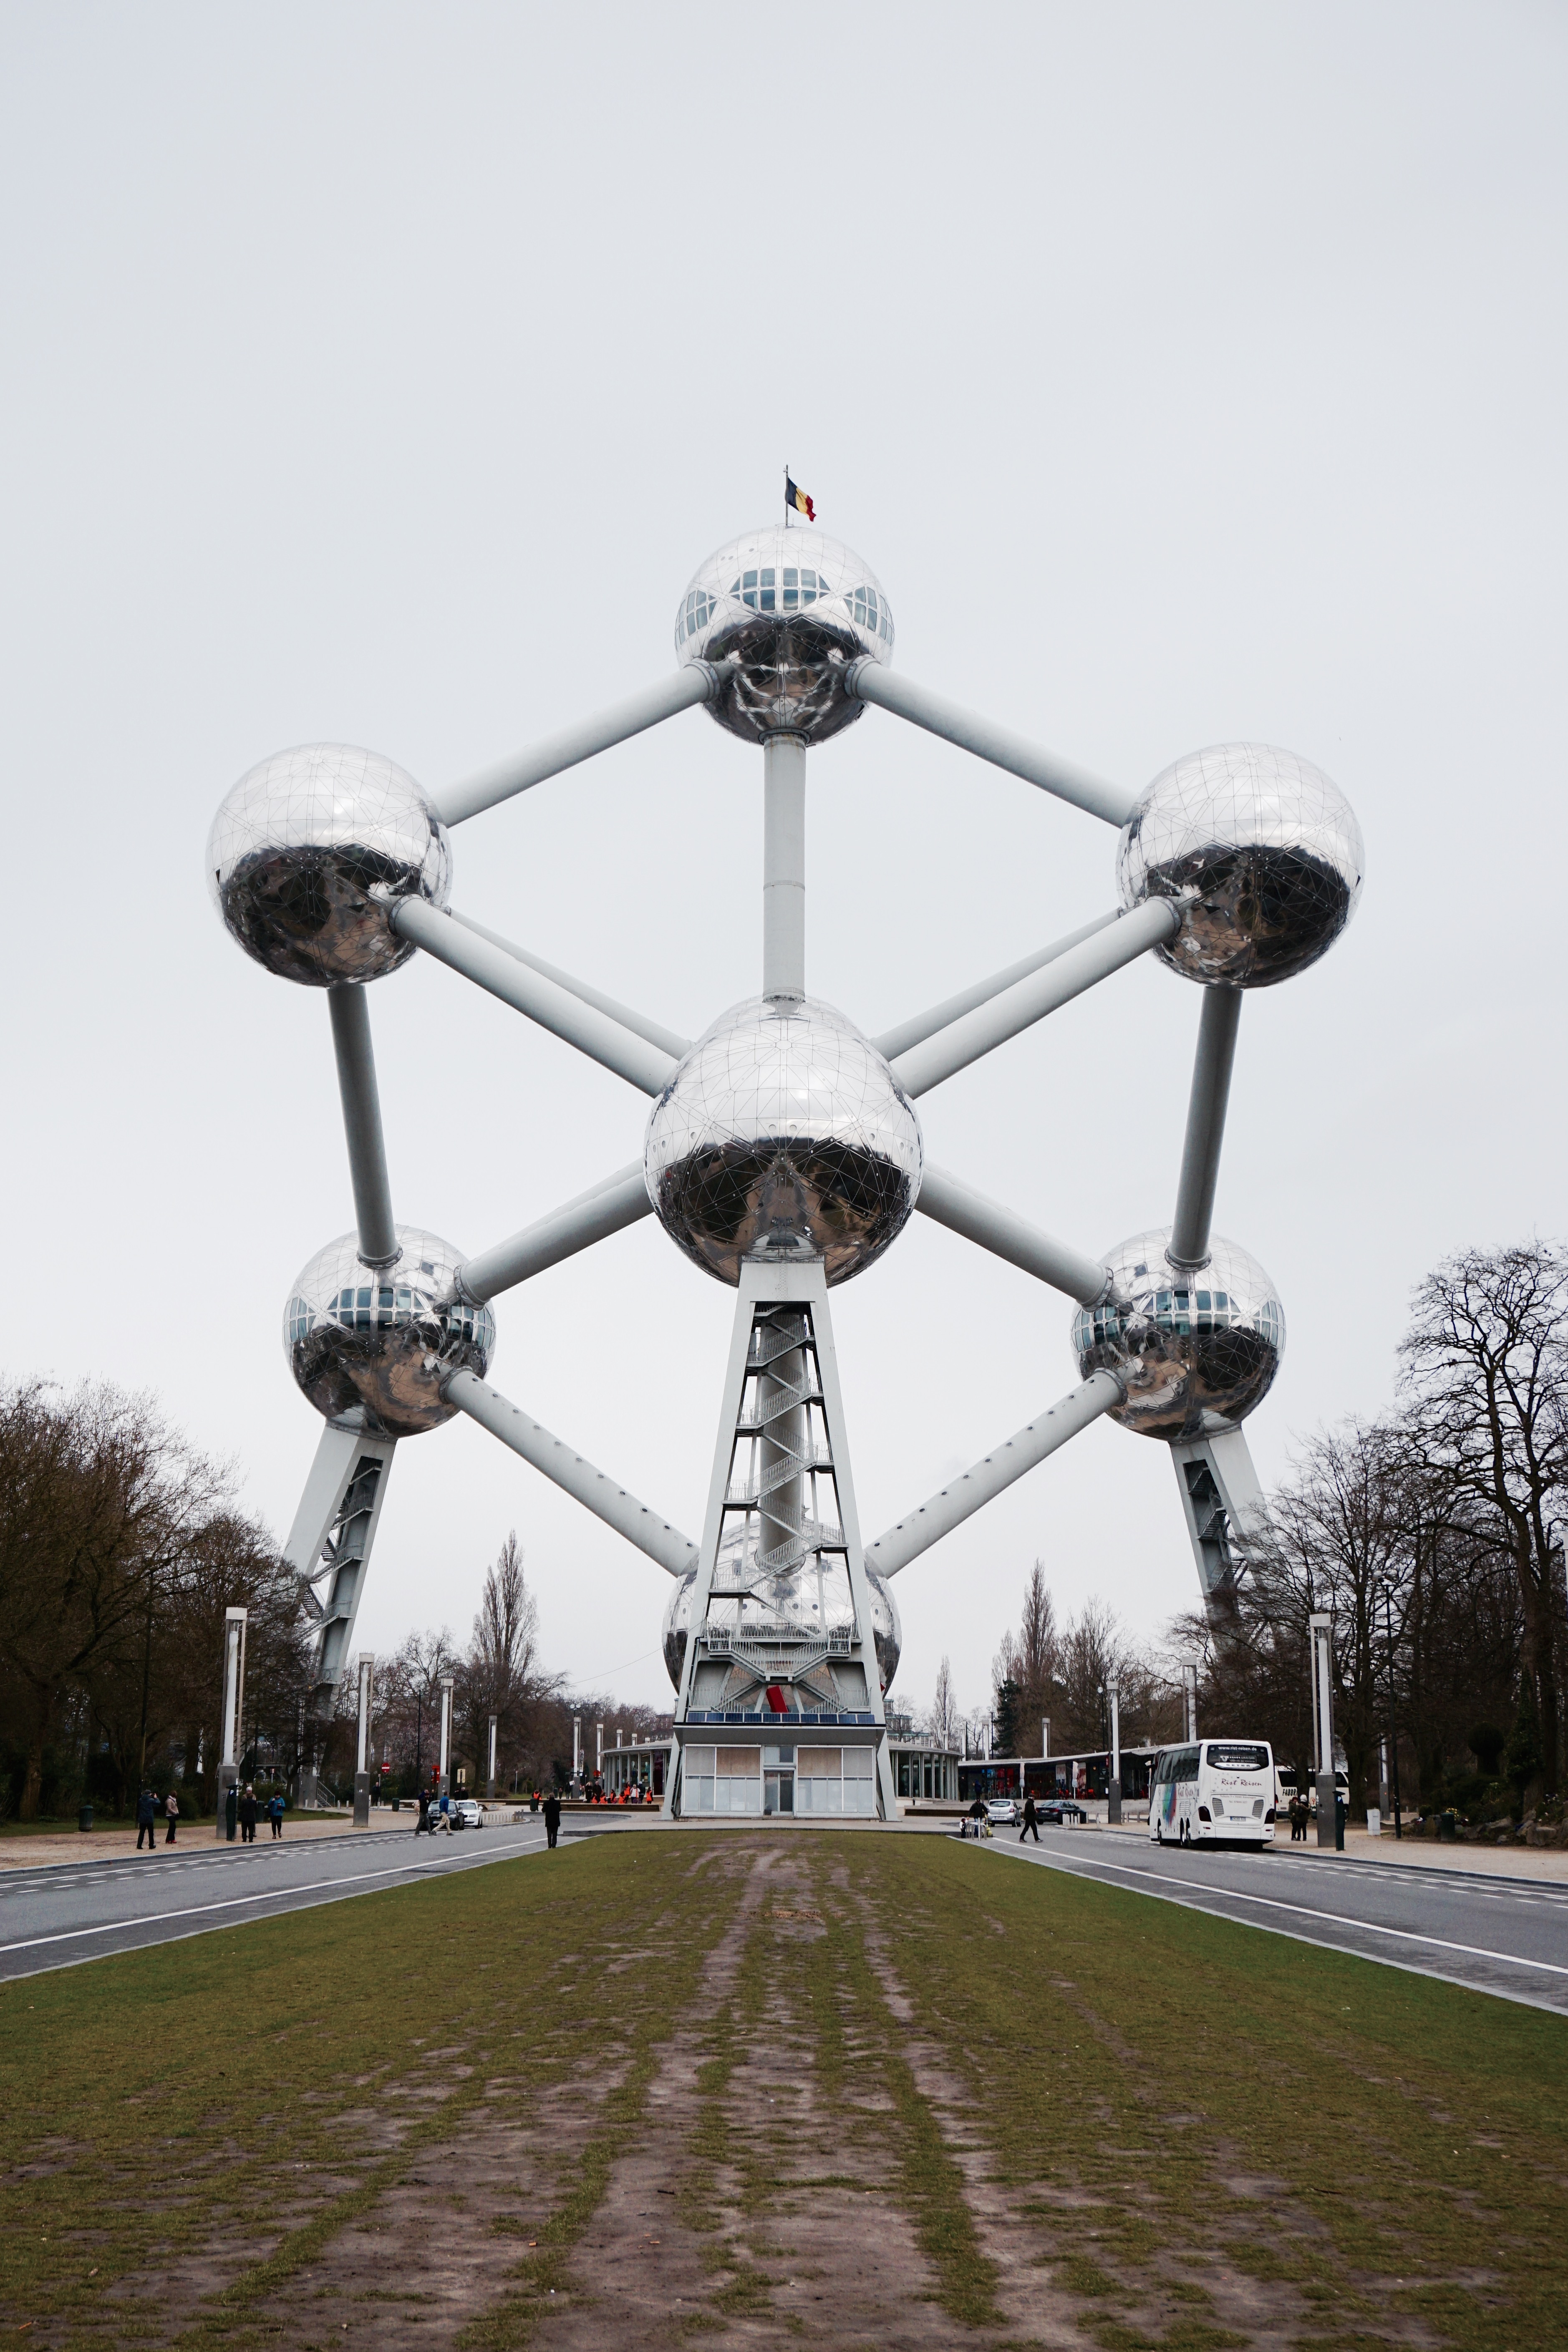
vehicle, tower, street light, lighting, brussels, expo, light fixture, atomium, world's fair, atmosphere of earth, andr waterkeyn